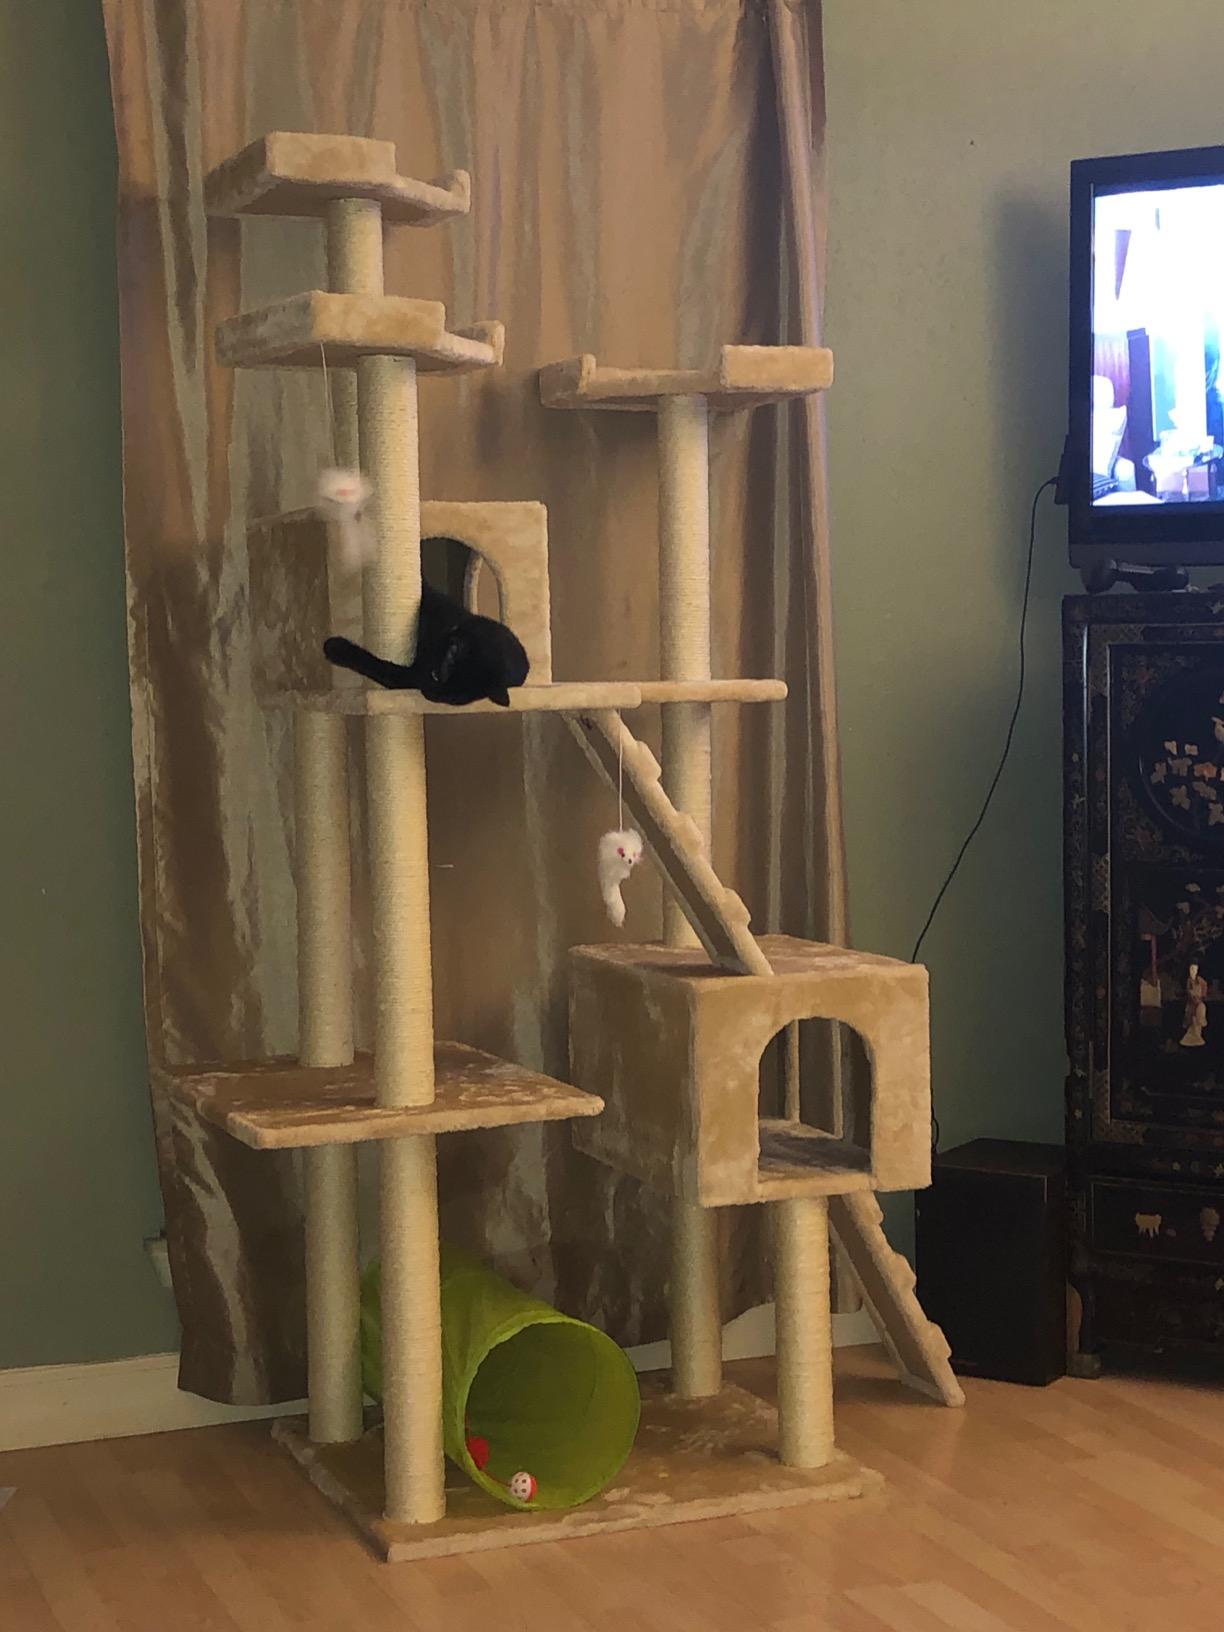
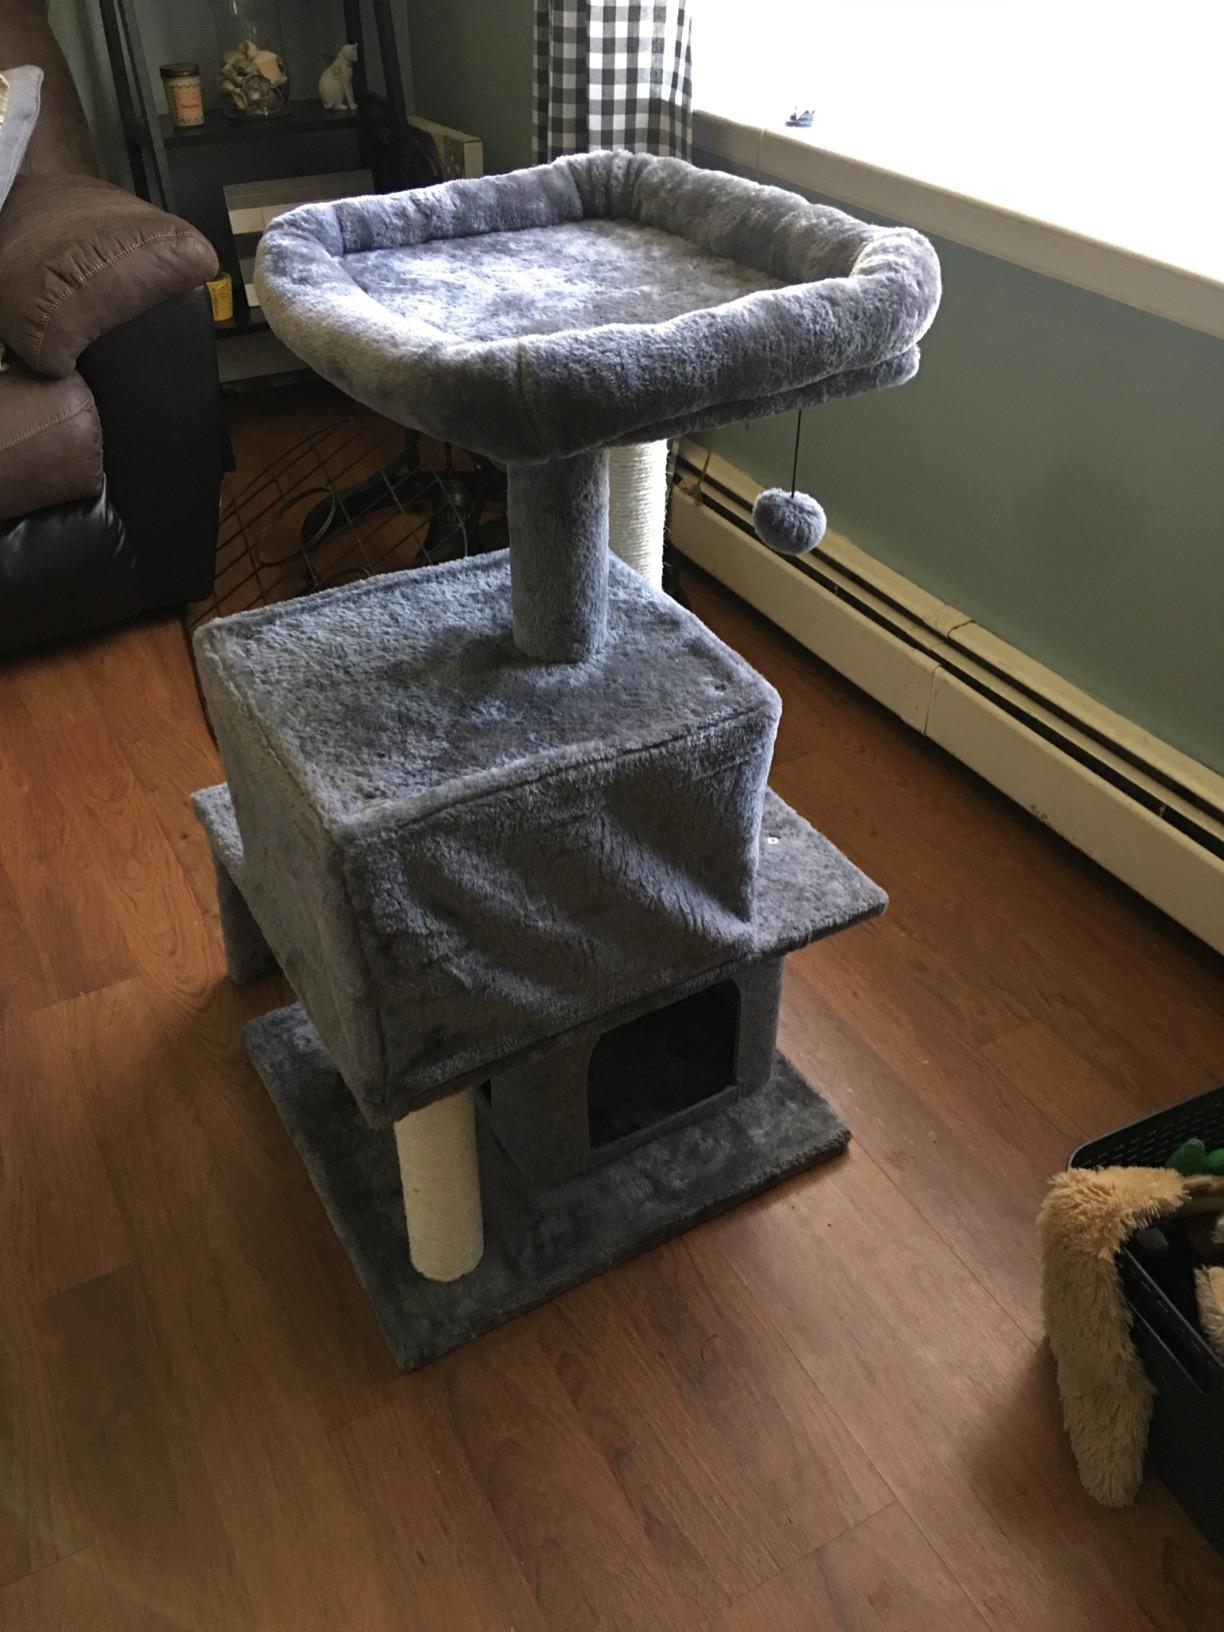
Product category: items_cat tree
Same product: no